Herbert C. Hoover Building

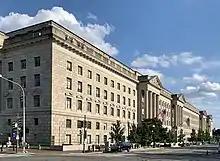
Herbert C. Hoover Building, viewed from 15th Street NW

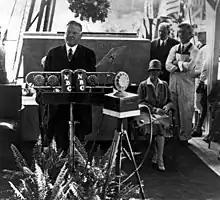
Herbert Hoover addresses guests and a radio audience at the cornerstone ceremony (July 10, 1929)

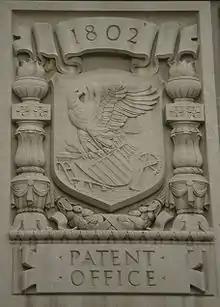
Relief at the Herbert C. Hoover Building, representing the United States Patent Office, which is now located in Virginia

The Department of Commerce was established after President William Howard Taft signed legislation creating the department on his last day in office, March 4, 1913, splitting the former Department of Commerce and Labor into the Department of Commerce and the Department of Labor.